Scilly naval disaster of 1707

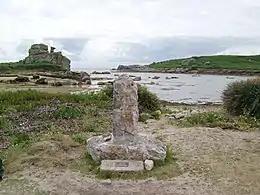
Shovell's memorial at Porthellick Cove

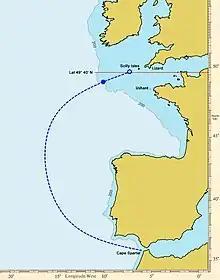
The dashed blue line shows the approximate route of Shovell's fleet from Cape Spartel to the Isles of Scilly in October 1707. The filled circle shows the estimated position on 21 October, based on observations of latitude and soundings. The open circle shows the dead reckoning position of when it hove to on 22 October, with the rest of the fleet, before they set off on the fatal last stage of the voyage. The red horizontal line shows the latitude recommended by Edmond Halley as a safe northern limit for entering the channel.

The exact number of officers, sailors and marines who were killed in the sinking of the four ships is unknown. Statements vary from 1,400 to over 2,000, making it one of the greatest maritime disasters in British history. For days afterwards, bodies continued to wash onto the shores of the isles along with the wreckage of the warships and personal effects. Many dead sailors from the wrecks were buried on the island of St Agnes.